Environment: real
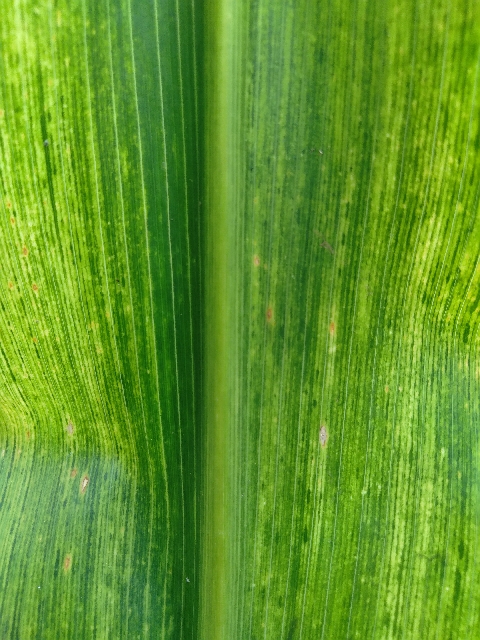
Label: lethal_necrosis